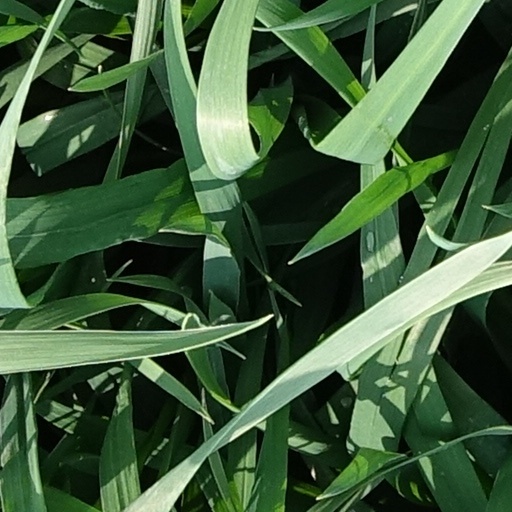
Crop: wheat